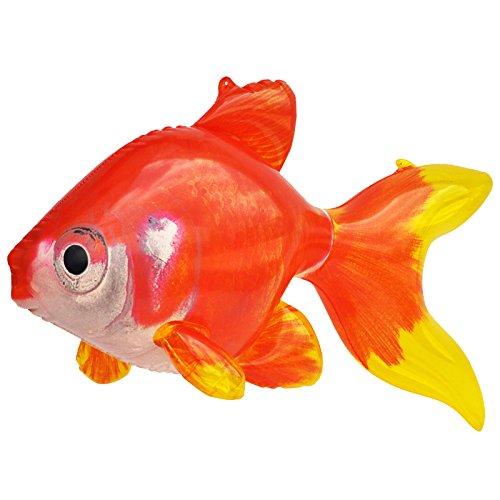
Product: Jet Creations An-Gold Inflatable Gold Fish 20" Long - Best Forparty Supplies Party Favors, Party Gifts, For Kids & Adults
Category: Toys & Games | Party Supplies | Party Favors
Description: Jet Creations new design inflatable goldfish made improved production process and new design.
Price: $15.09
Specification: ProductDimensions:20x7.5x9.5inches|ItemWeight:2.4ounces|ShippingWeight:2.4ounces(Viewshippingratesandpolicies)|ASIN:B07G5NDQH7|Itemmodelnumber:AN-GOLD|Manufacturerrecommendedage:6yearsandup